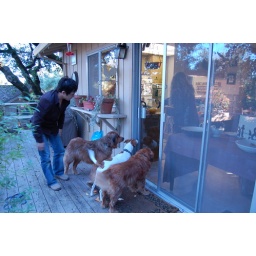
Richard and the dogs hang out at the kitchen door in case they are needed to handle and food scraps...